Hataura Station

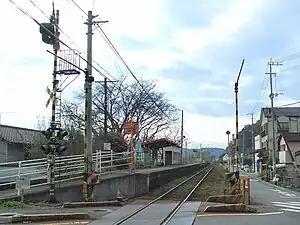
Hataura Station in December 2006

is a passenger railway station located in the city of Uki, Kumamoto Prefecture, Japan. It is operated by JR Kyushu.